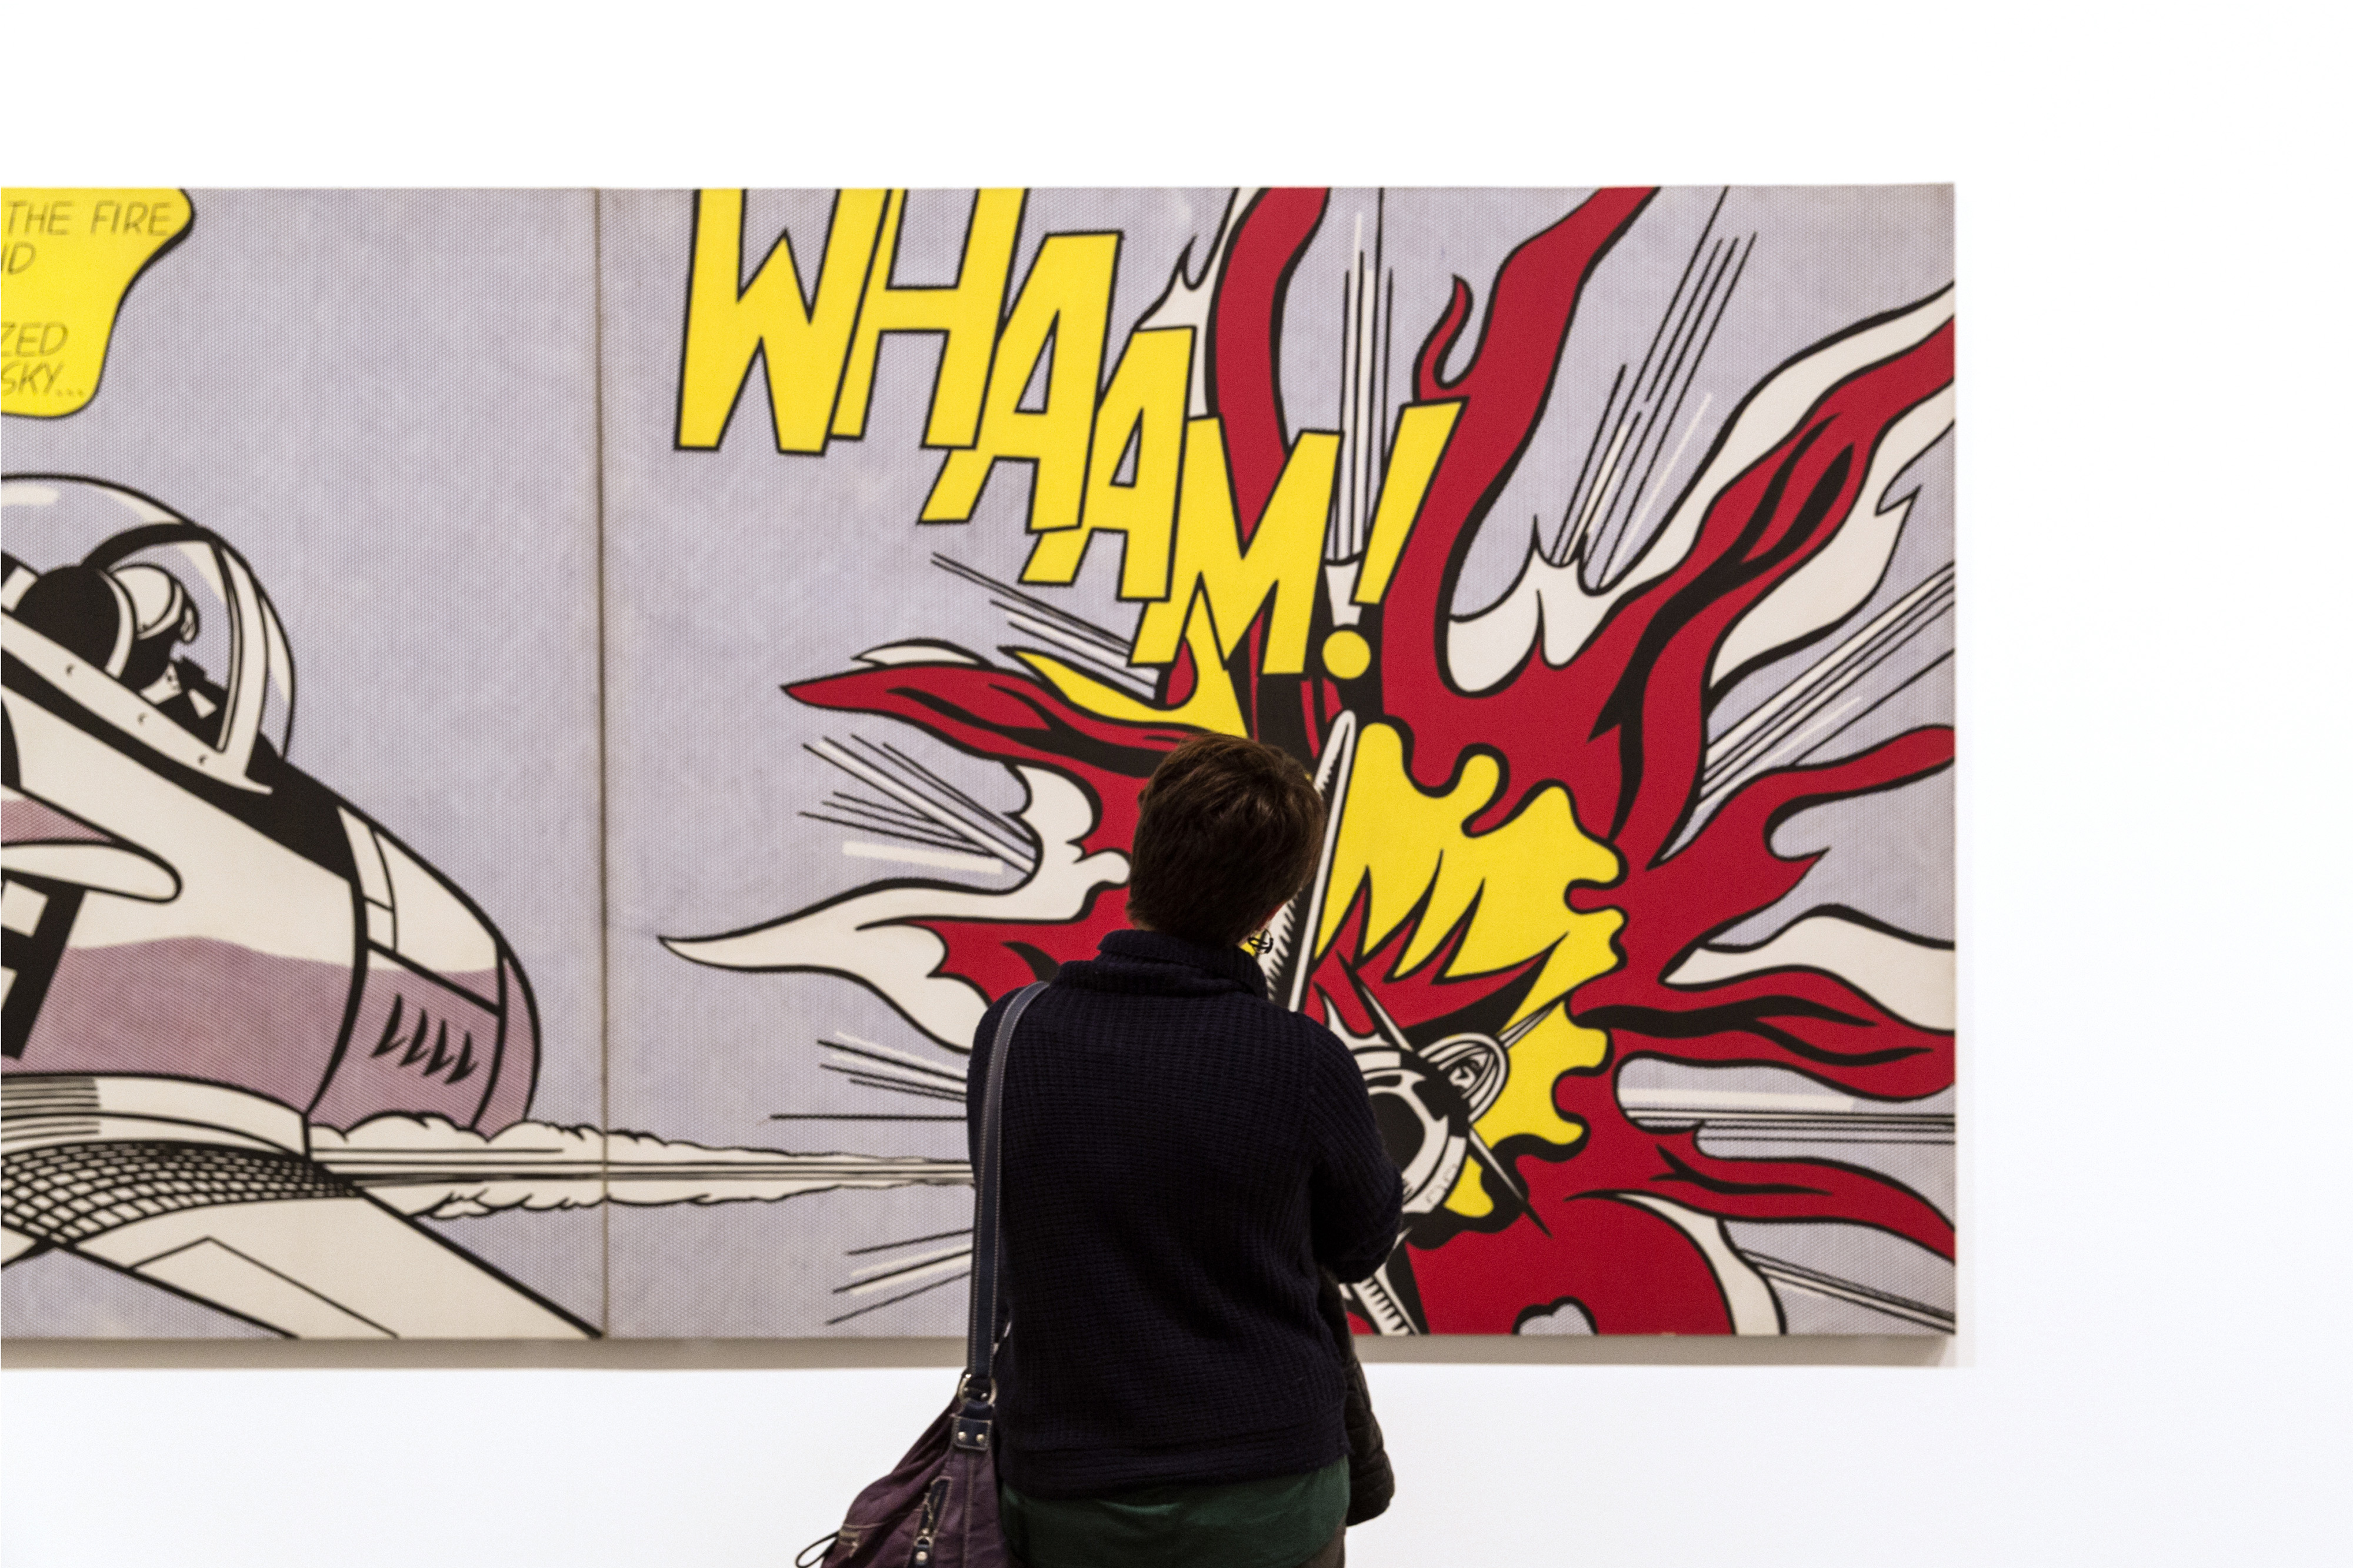
cartoon, art, comics, fictional character, illustration, fiction, mural, street art, modern art, graffiti, visual arts, graphic design, anime